Kempe Gowda (film)

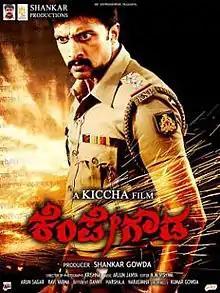
Film poster

Kempe Gowda is a 2011 Kannada-language action film directed by Sudeepa, with dialogues by Anil Kumar, and produced by Shankar Gowda under Shankar Productions. The film stars Sudeepa and Ragini Dwivedi, alongside P. Ravi Shankar, Girish Karnad, Sharan, Mohan Juneja, Orata Prashanth, Karthik Jayaram and Jai Jagadish. It is the remake of the Tamil film "Singam". The music was composed by Arjun Janya, while cinematography and editing were handled by S. Krishna and N. M. Vishwa respectively.